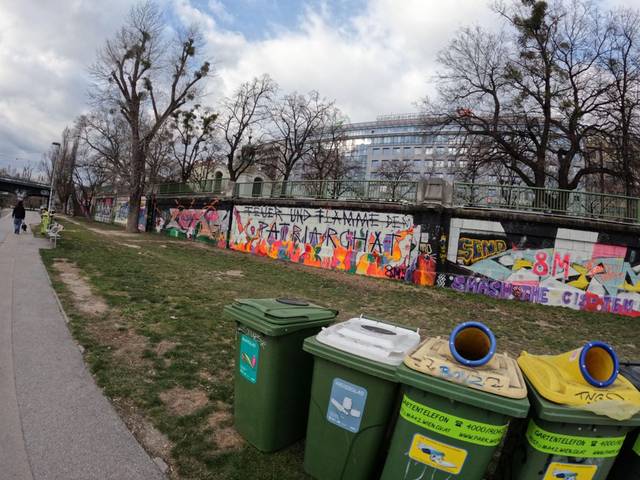
Region: Austria
Coordinates: 48.218, 16.372